Blue Pilgrims

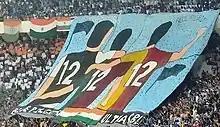
Tifo displaying fans of Mohammedan, Mohun Bagan, and East Bengal united as the "12th man" of the national team.

On 5 September 2019, the Blue Pilgrims in collaboration with the Highlander Brigade, displayed a huge tifo of the former India national football team captain Talimeren Ao during the 2022 World Cup qualifying match against Oman. With that they unveiled their banner ""The Revolutionary"", and also displayed a mosaic forming the words ""AO 1"" with the help of a card stunt to pay homage to the legendary captain. Ao had led India at the 1948 Olympics in the match against France, the first match India played after Independence. Ao hailed from Nagaland (then a part of Assam), a state in the northeastern region of India, and because the anniversary of his death was in September and to encourage the ardour of the people of that part of the country towards football, the Blue Pilgrims decided to unfurl the tifo at Indira Gandhi Athletic Stadium, located in Guwahati, Assam.